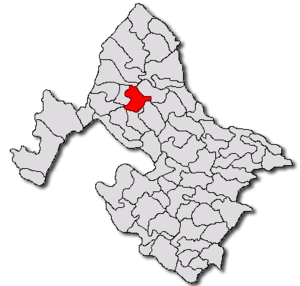
Bâlvănești est une commune roumaine du județ de Mehedinți, dans la région historique de l'Olténie et dans la région de développement du Sud-Ouest.